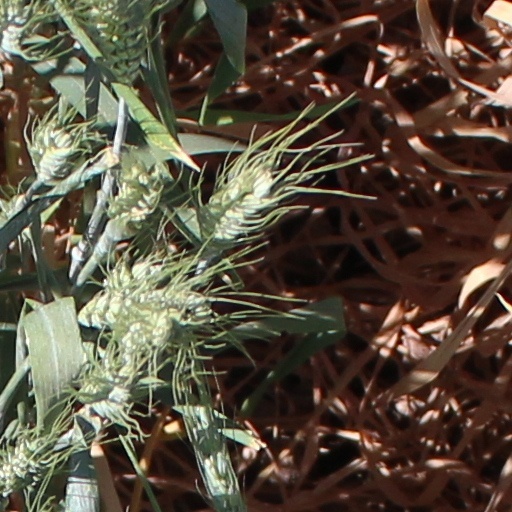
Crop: wheat